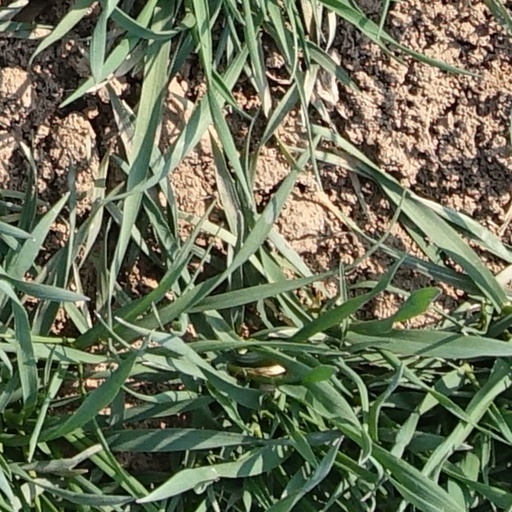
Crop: wheat